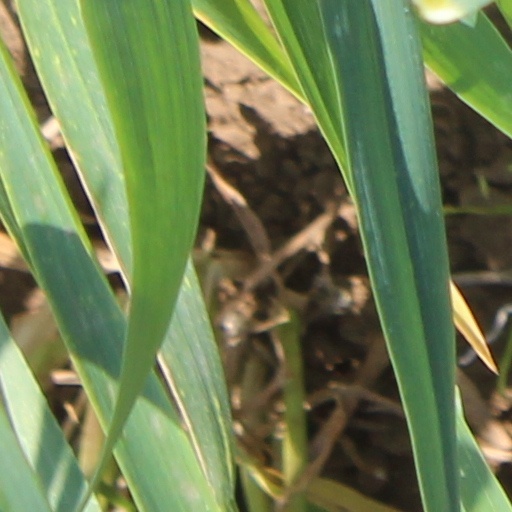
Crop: wheat